Fourth Crusade

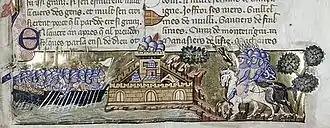
The Crusader attack on Constantinople, from a Venetian manuscript of Geoffrey de Villehardouin's history,

To take the city by force, the crusaders first needed to cross the Bosphorus. About 200 ships, horse transports, and galleys delivered the crusading army across the narrow strait, where Alexios III had lined up the Byzantine army in battle formation along the shore, north of the suburb of Galata. The Crusader knights charged straight out of the horse transports, and the Byzantine army fled south. The Crusaders followed and attacked the Tower of Galata, which held the northern end of the massive chain that blocked access to the Golden Horn. The Tower of Galata held a garrison of mercenary troops of English, Danish, and Italian origin. On 6 July the largest ship in the crusaders' fleet, the "Aquila" (Eagle), broke the chain. A section of it was then sent to Acre to boost the defences in the Holy Land.